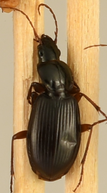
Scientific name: Synuchus impunctatus
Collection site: Harvard Forest Site (HARV), plot HARV_010